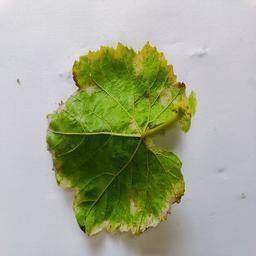
Label: Downy Mildew